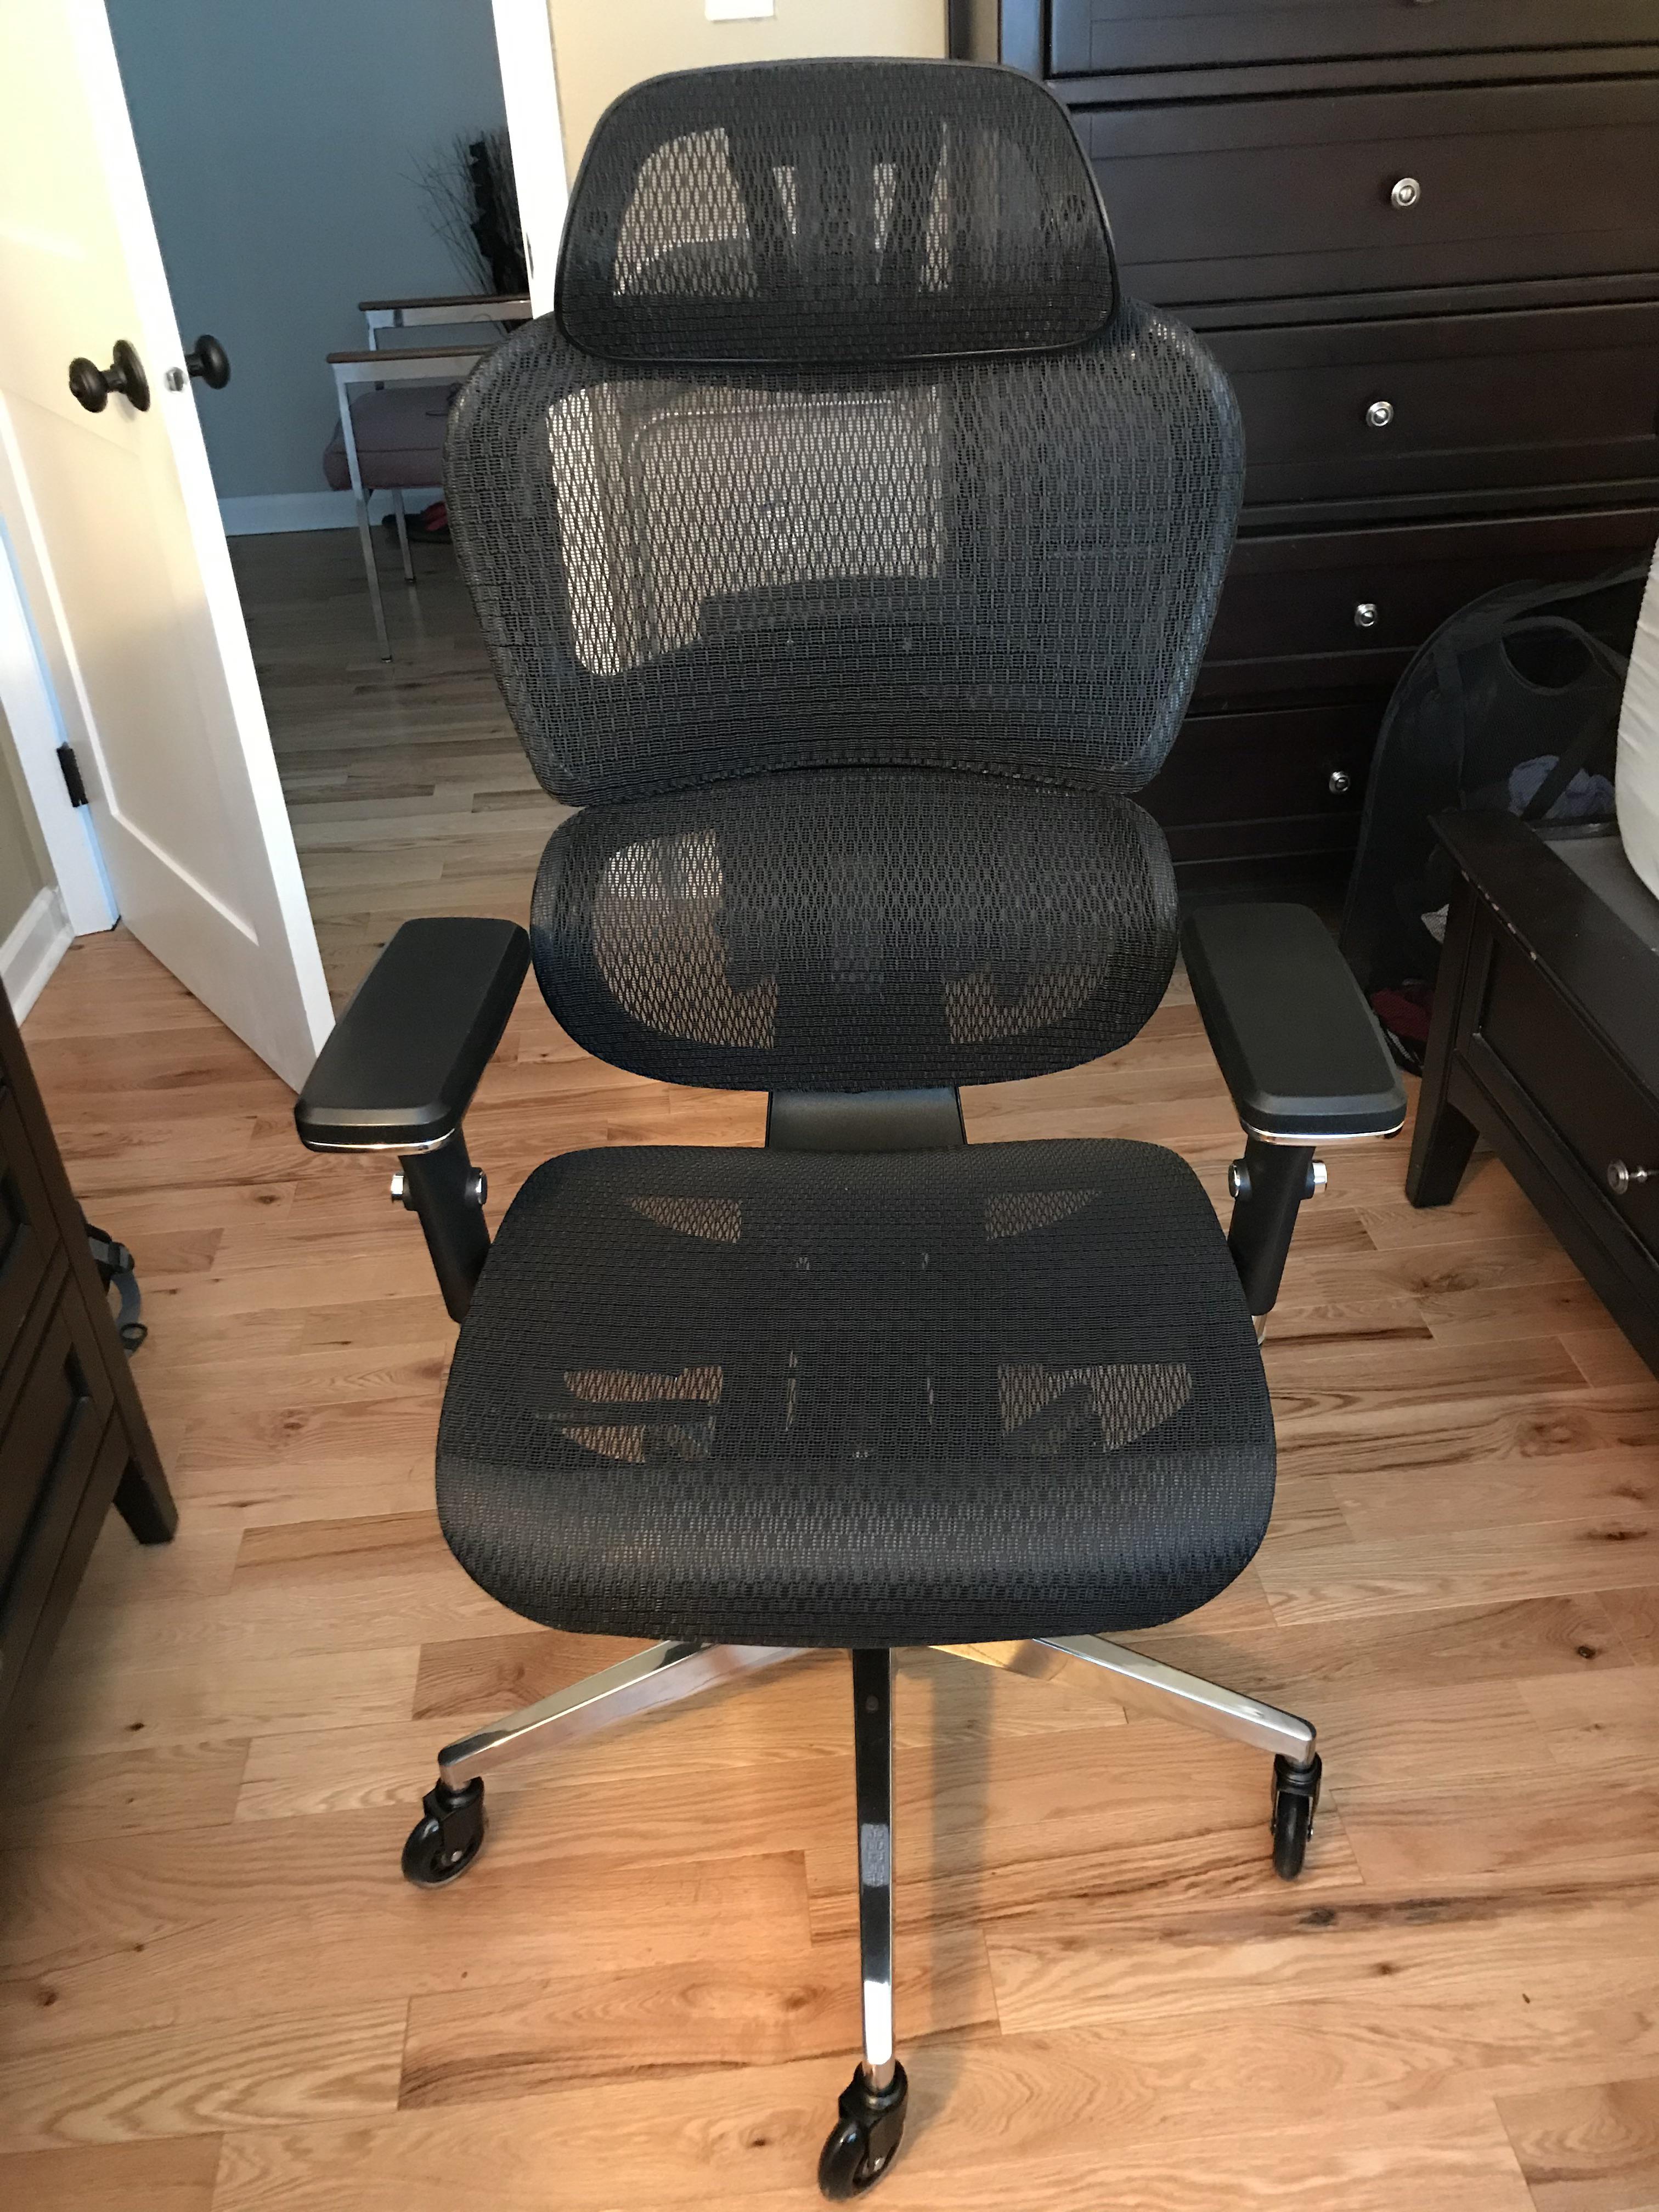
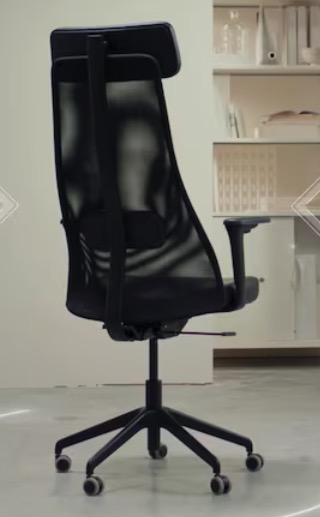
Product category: items_chair
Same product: no